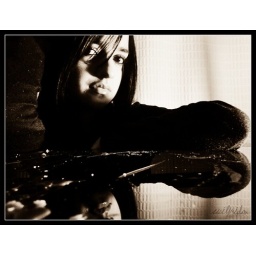
girls against the glass I